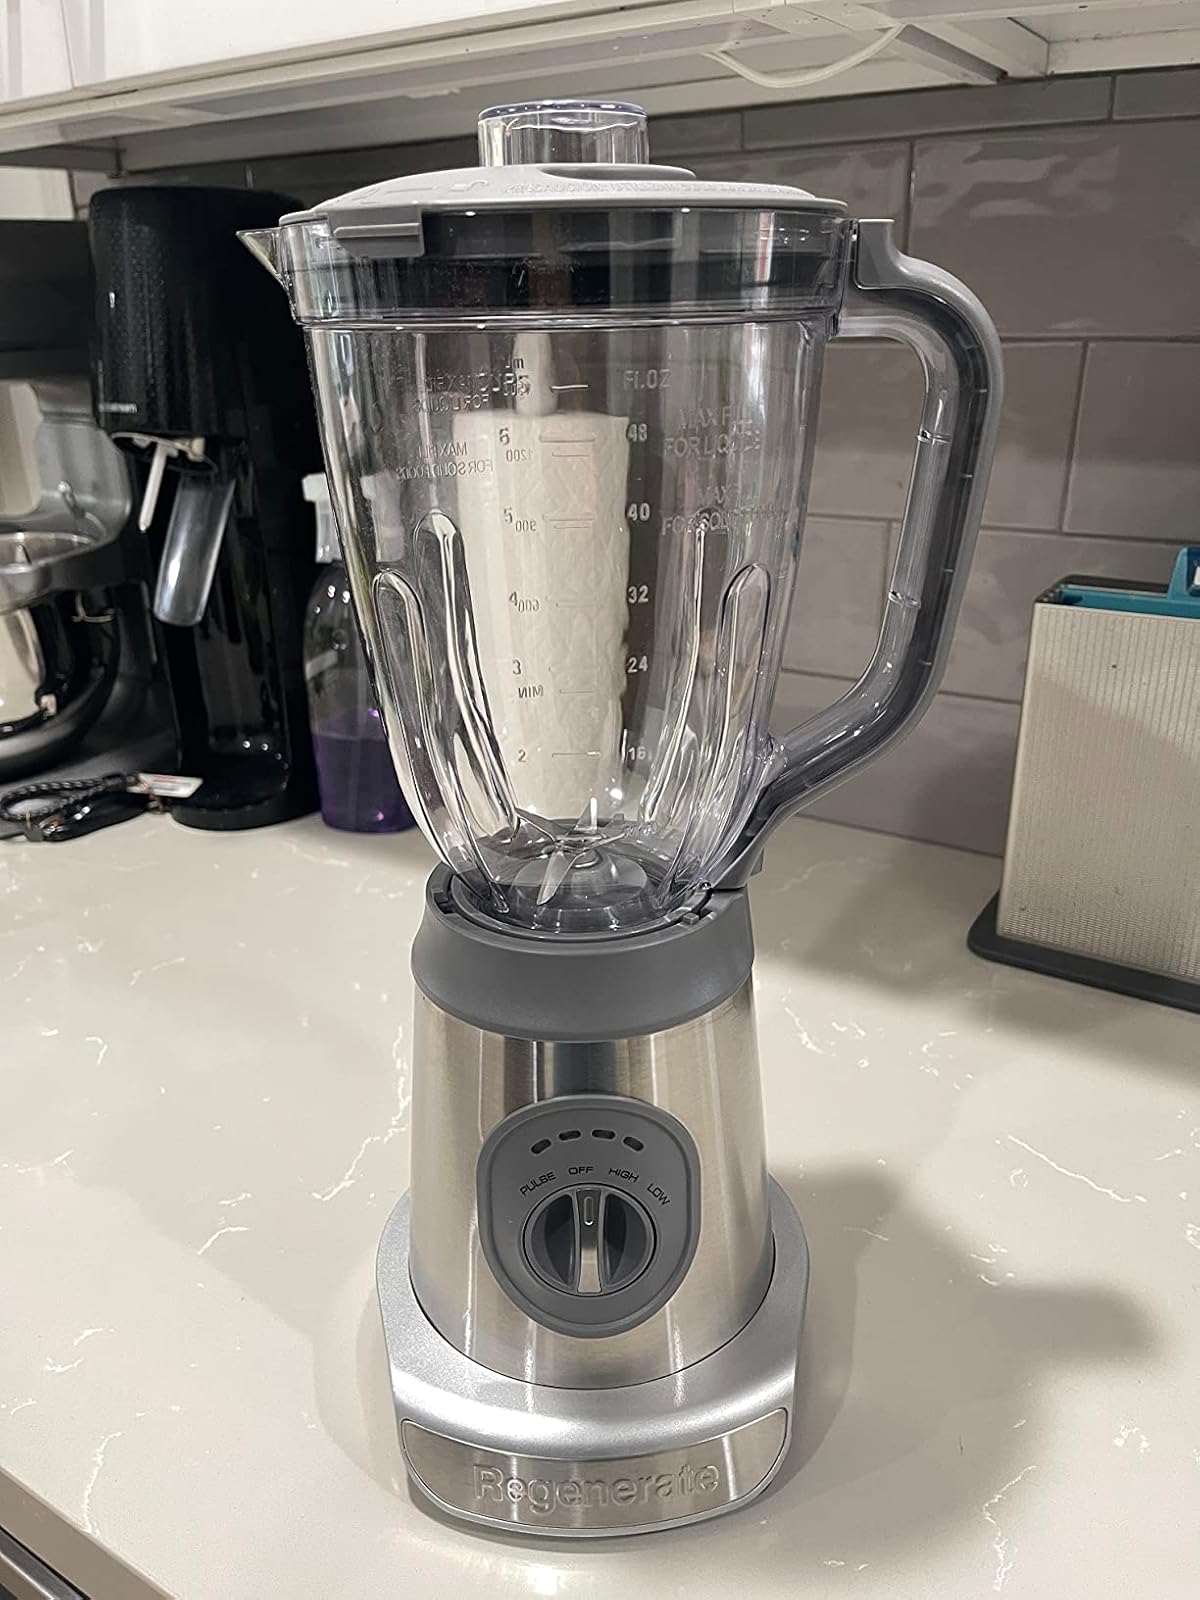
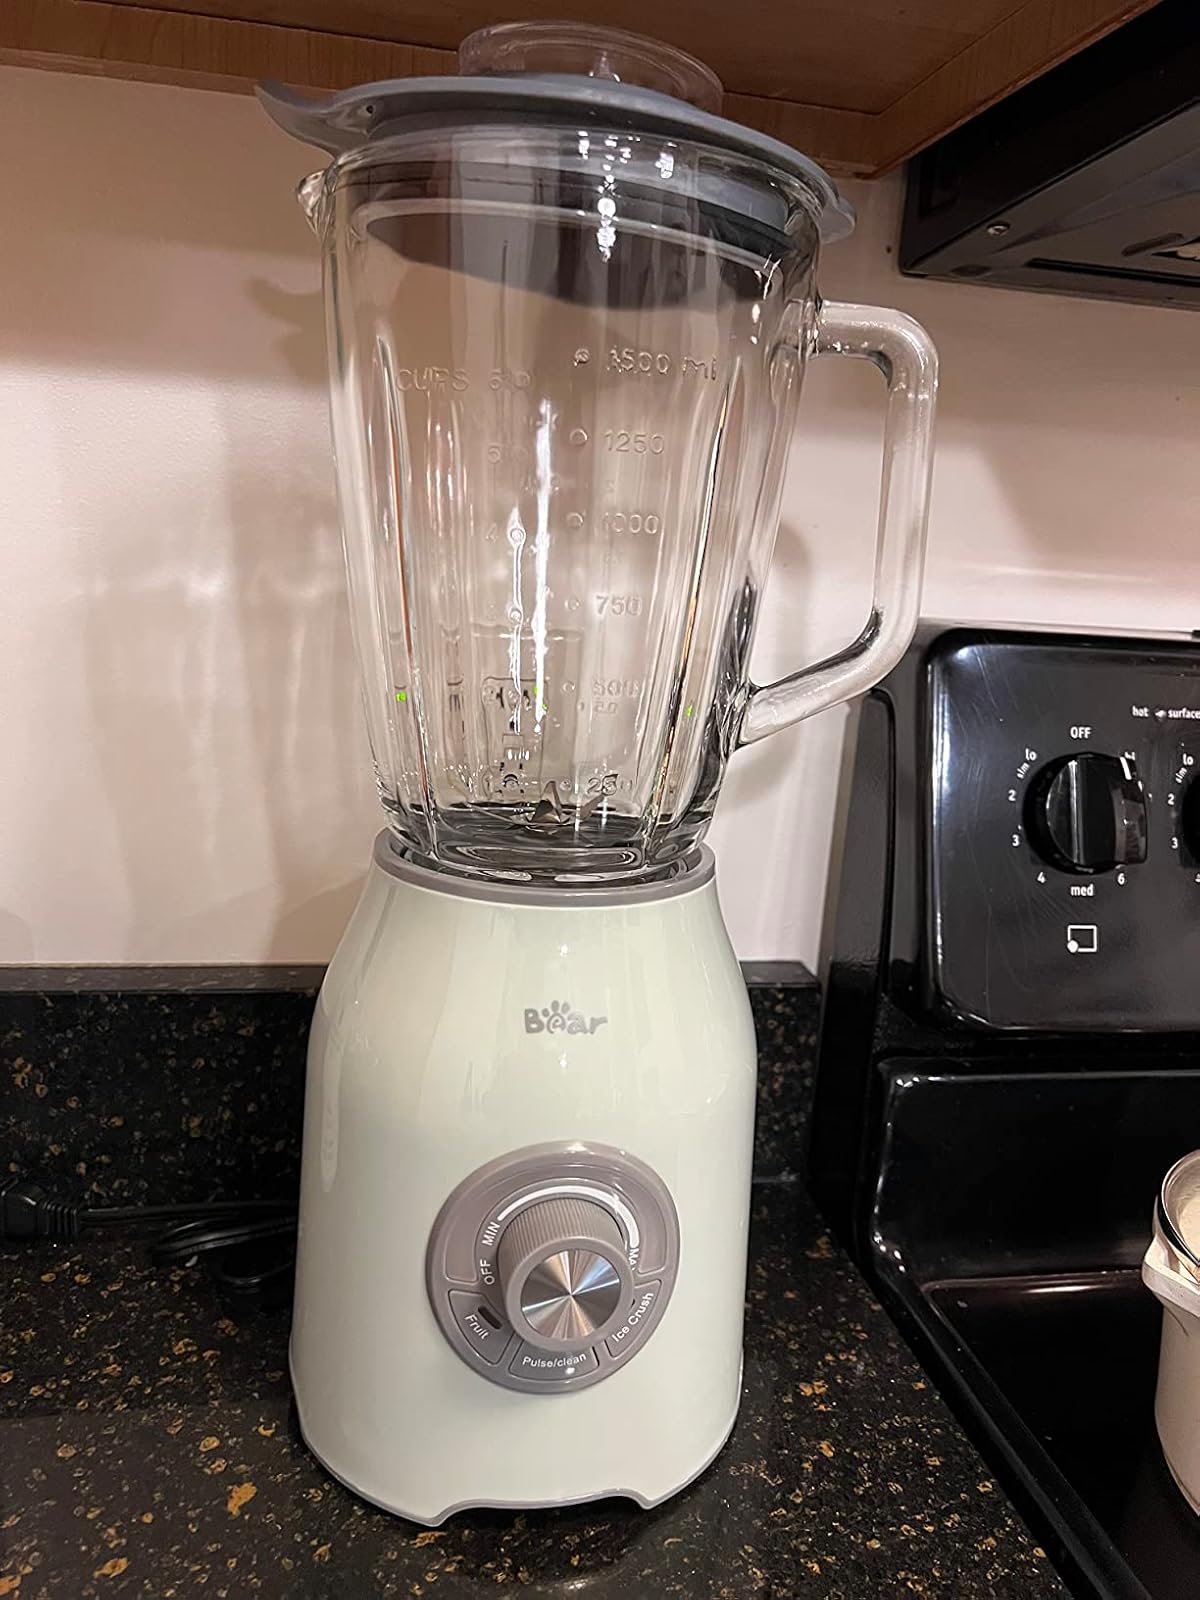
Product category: items_blender
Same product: no